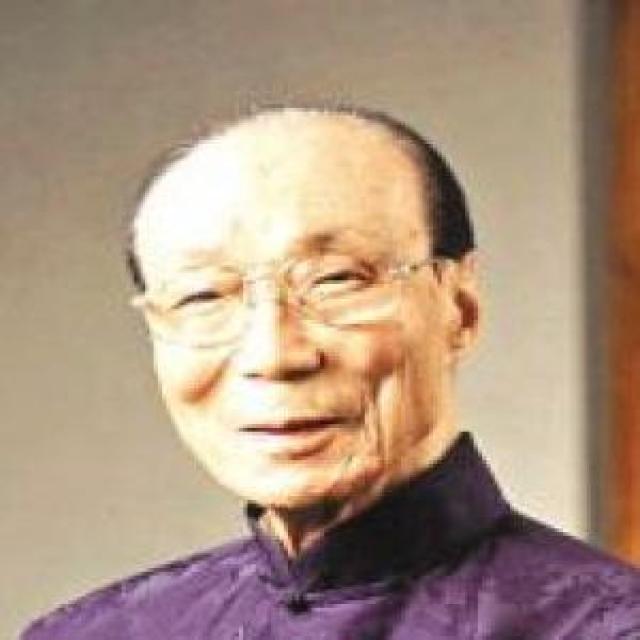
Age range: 65+